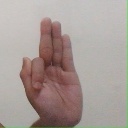
अक्षर: फ